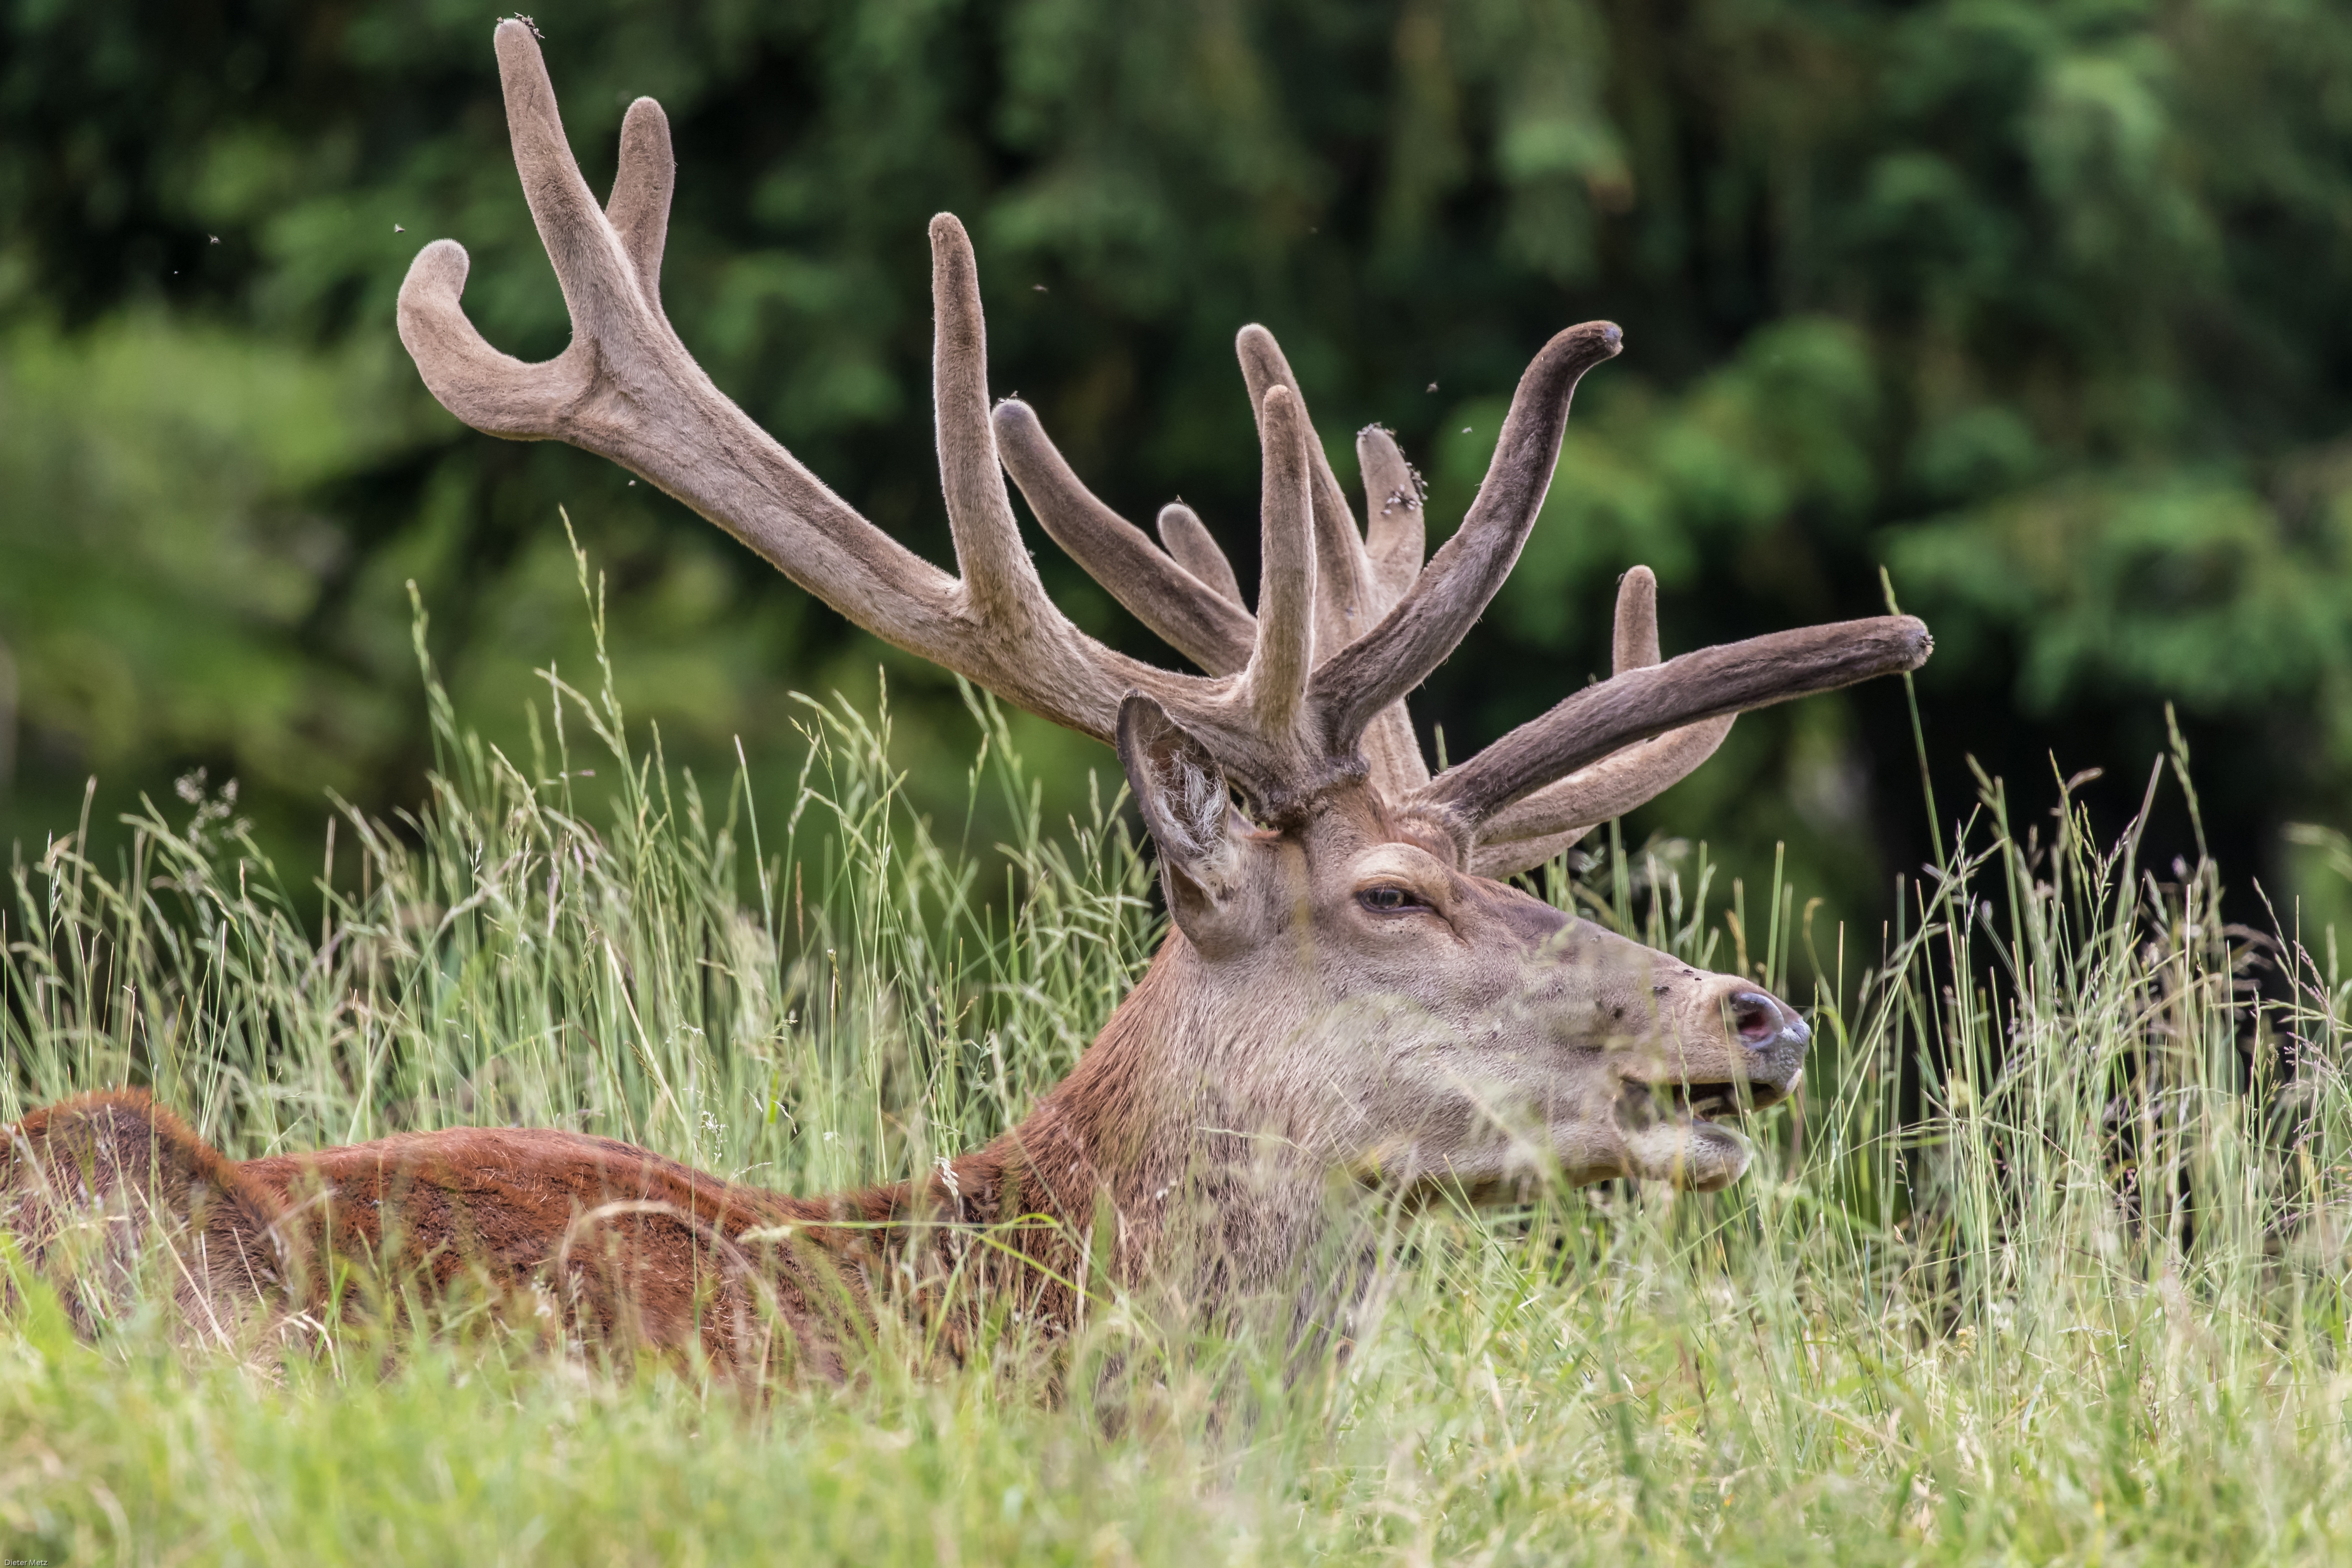
forest, animal, wildlife, wild, deer, mammal, fauna, antler, handsome, hirsch, elk, red deer, antler carrier, white tailed deer, real deer